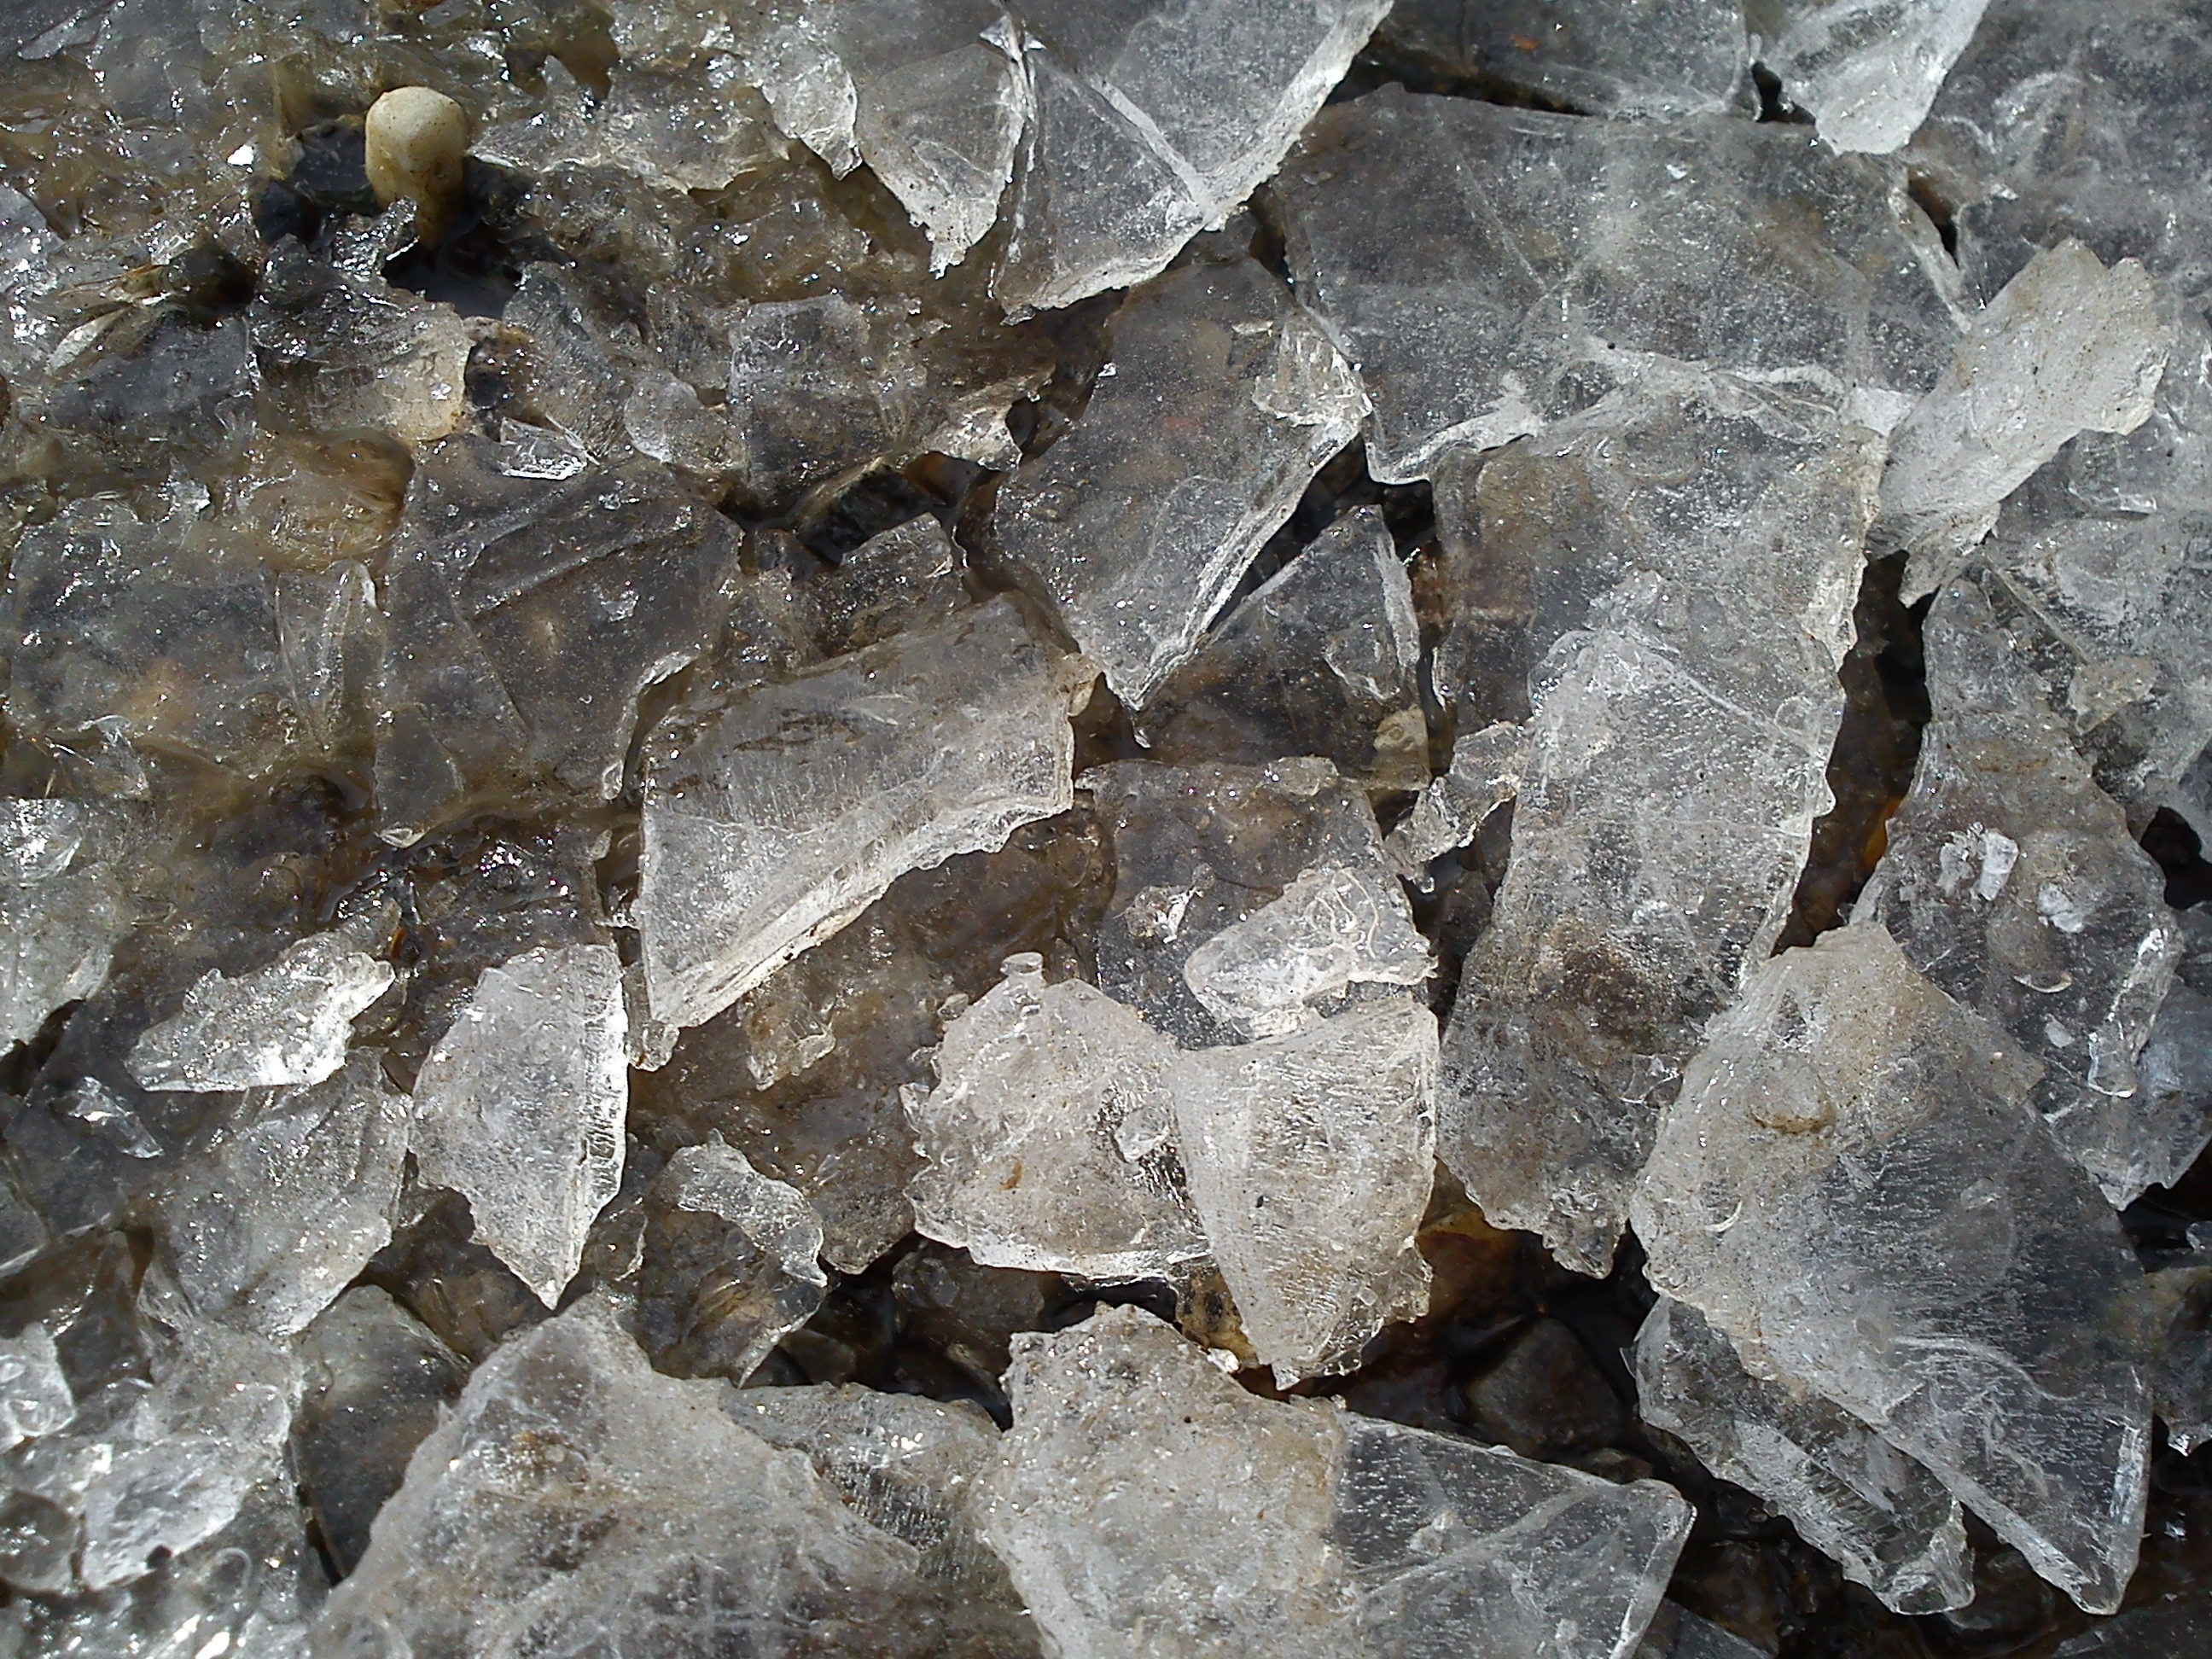
rock, cold, texture, leaf, wall, ice, stone wall, material, sparkle, rubble, geology, icy, mineral, edges, eiskristalle, crystals, splitter